Petros Konteon

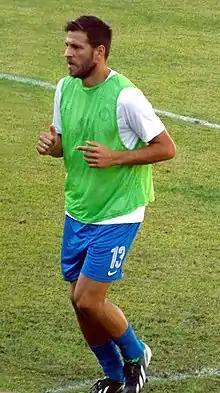
Konteon warming up for Iraklis in 2013

Petros Konteon (born 9 May 1984) is a Greek footballer who plays for Iraklis in the Gamma Ethniki. He started his career with PAOK. He also had spells with Niki Volos, Panserraikos, Diagoras, Olympiakos Volos, Pierikos, Doxa Drama and Iraklis.